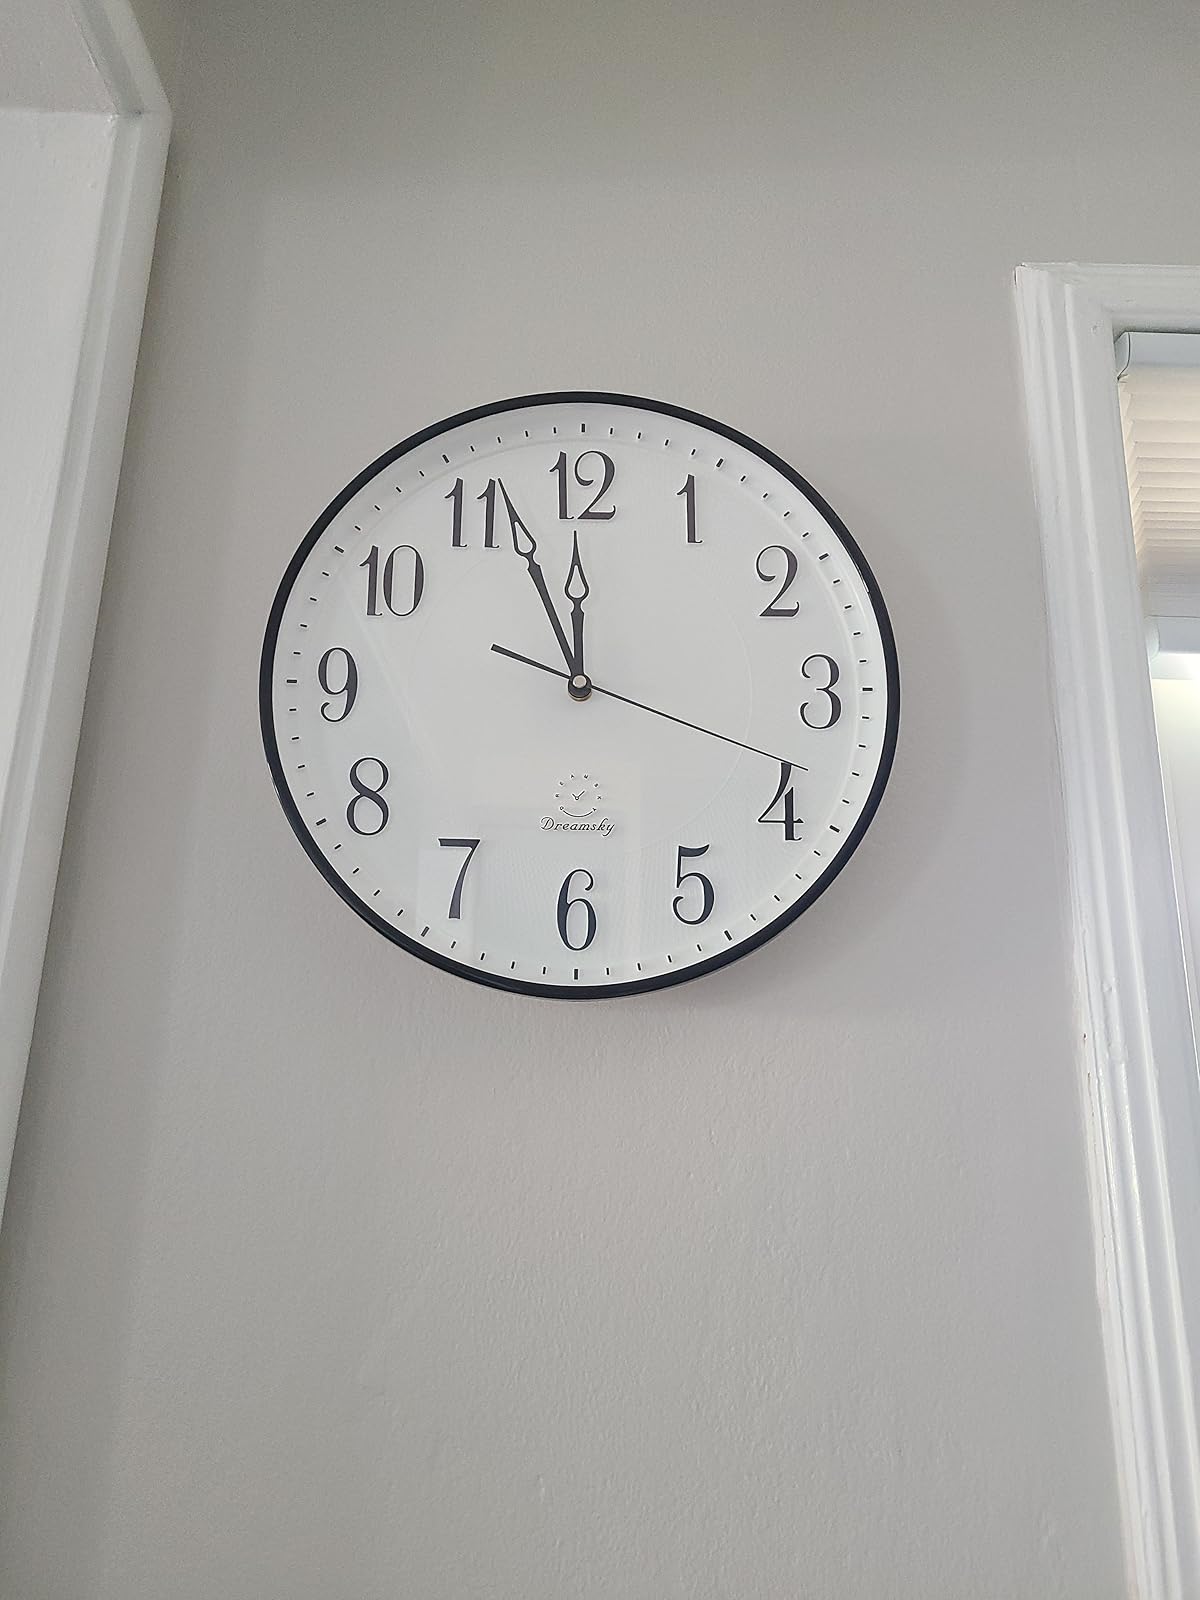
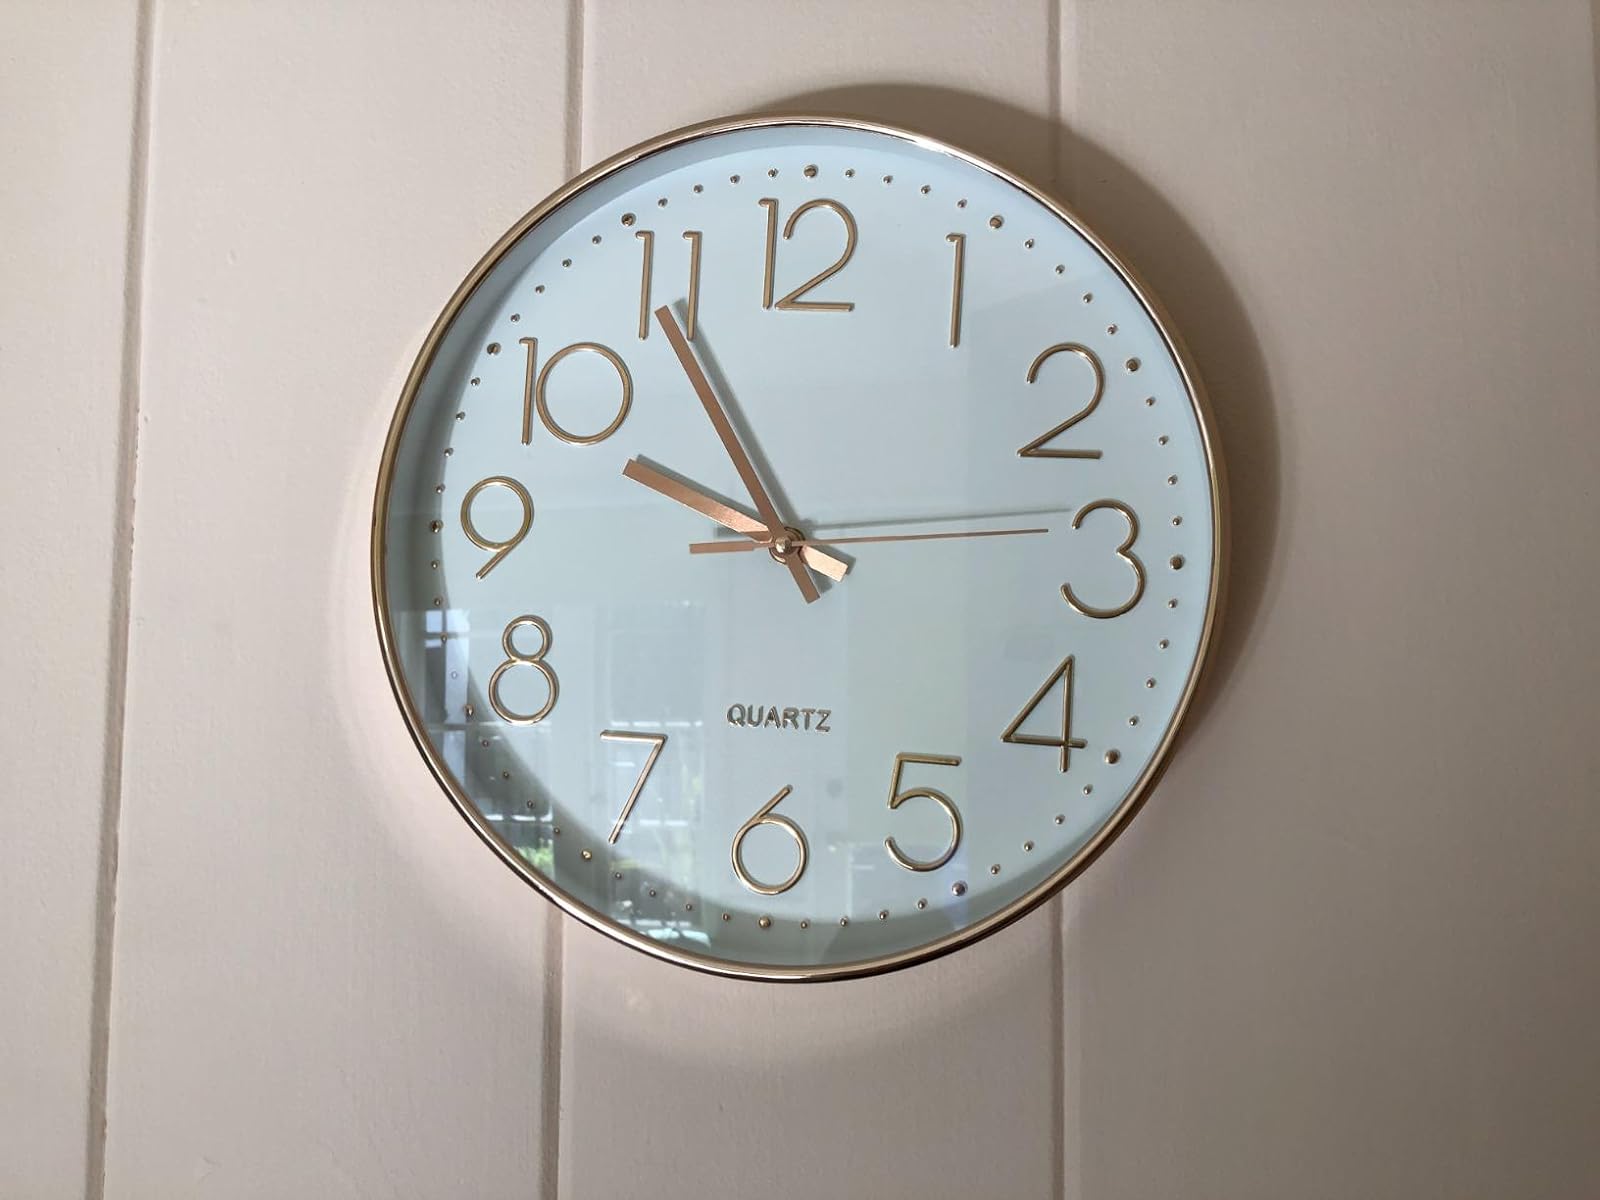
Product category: clock
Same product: no